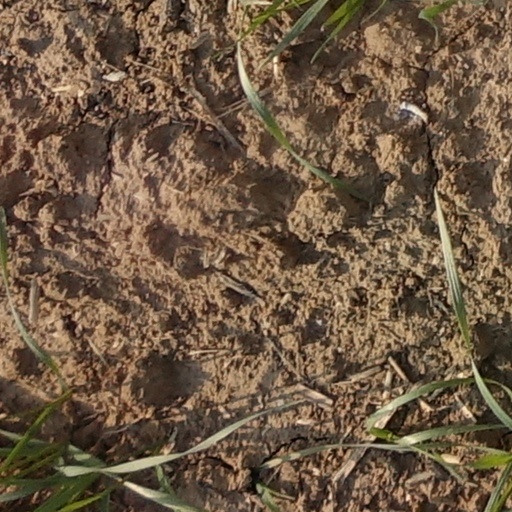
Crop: wheat